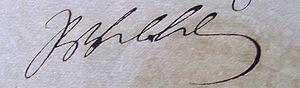
Frédéric-Guillaume Iᵉʳ de Prusse, de la maison de Hohenzollern, surnommé « le Roi-Sergent » est roi en Prusse du 25 février 1713 à sa mort.